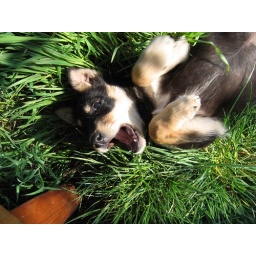
Sleepy dog in grass